Single Shankarum Smartphone Simranum

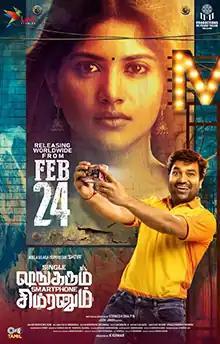
Theatrical release poster

Single Shankarum Smartphone Simranum is a 2023 Indian Tamil-language science fiction comedy film directed by Vignesh Sha P. N. The film stars Shiva, Megha Akash and Anju Kurian in the lead roles with Ma Ka Pa Anand and Mano in supporting roles. It was released on 24 February 2023 to mixed reviews.